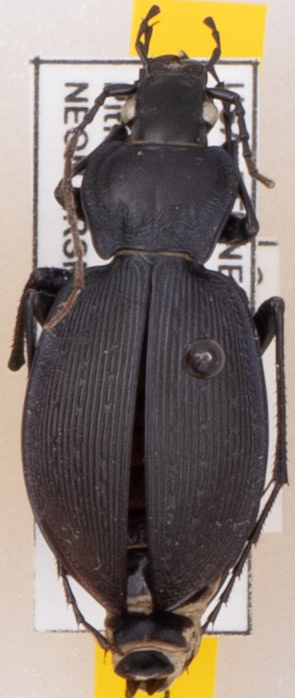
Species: Carabus goryi
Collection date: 2022-08-02
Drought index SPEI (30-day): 1.69
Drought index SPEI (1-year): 1.16
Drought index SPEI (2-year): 1.642